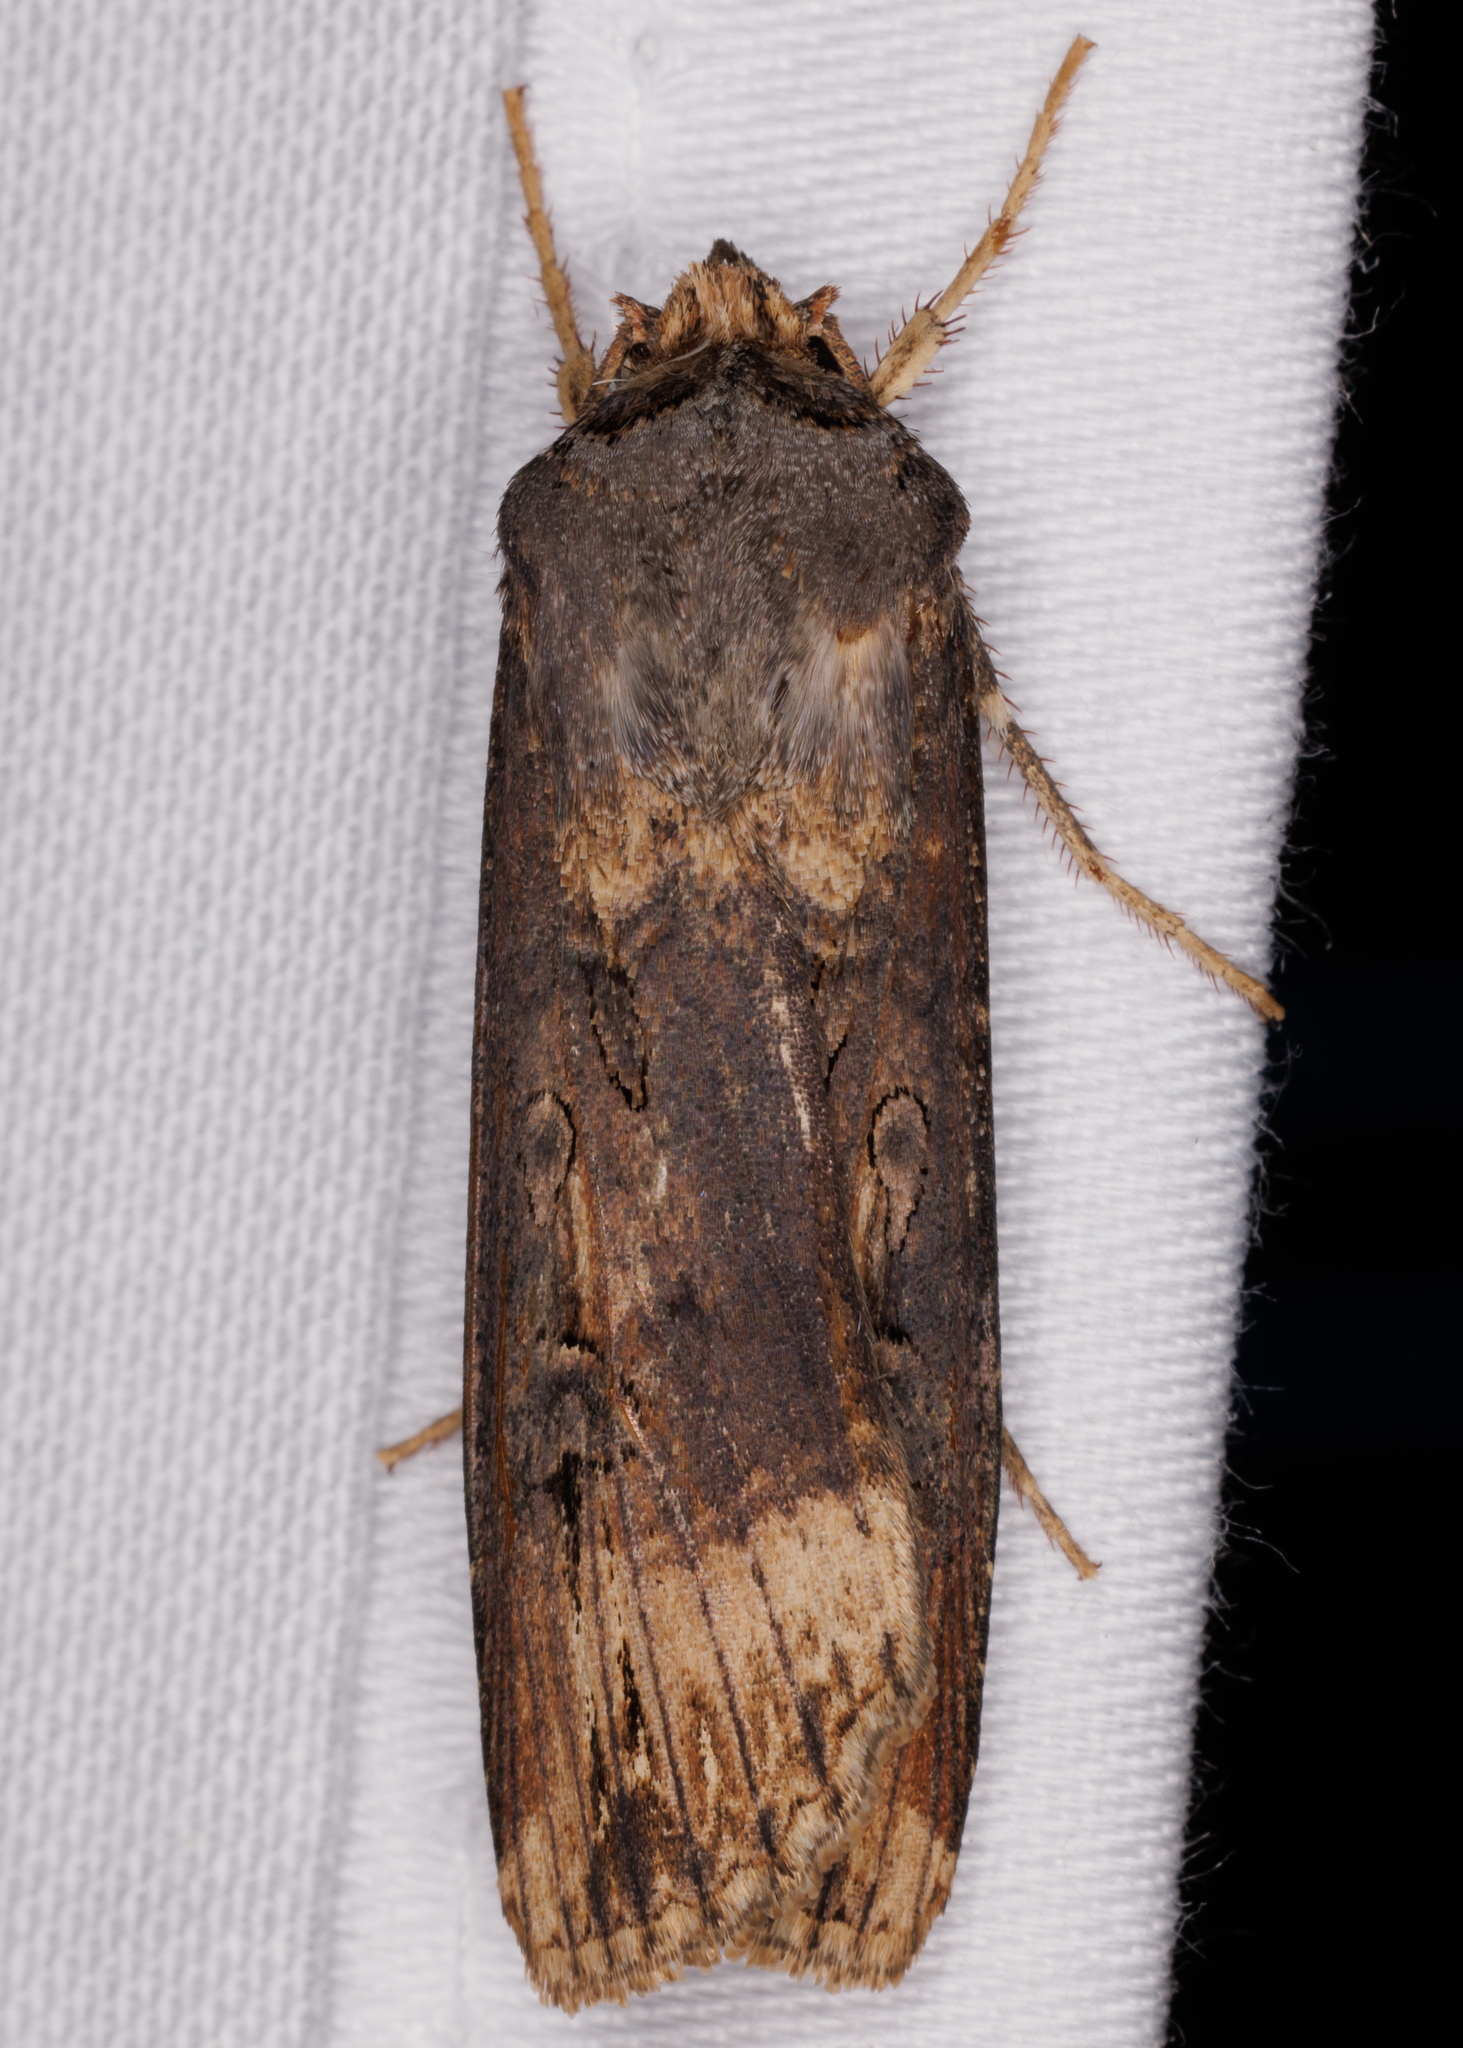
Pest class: cutworms